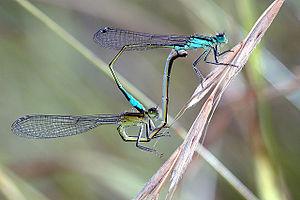
Les zygoptères forment un sous-ordre d'insectes appelés en français demoiselles. On les distingue des libellules au sens strict, surtout par leur corps plus grêle et leurs ailes généralement repliées au repos. Ils appartiennent à la sous-classe des ptérygotes, infra-classe des paléoptères, ordre des odonates.